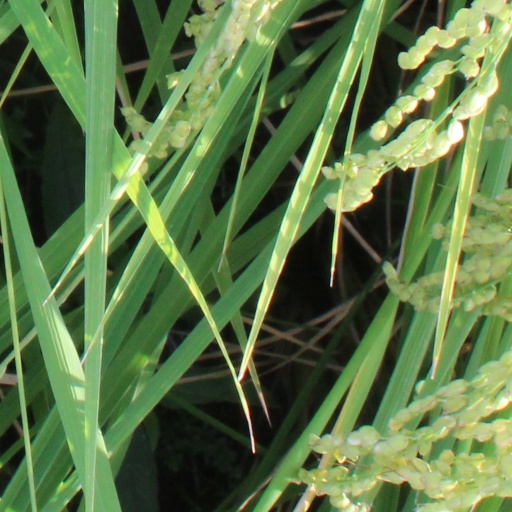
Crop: rice